Rockwell Light

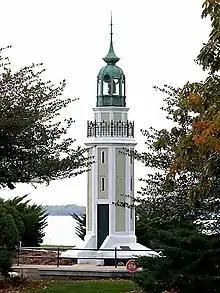
Rockwell Lighthouse

The Rockwell Light is located on the northern harbor area of Oshkosh, Wisconsin, in Winnebago County, Wisconsin.